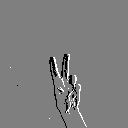
ASL letter: v